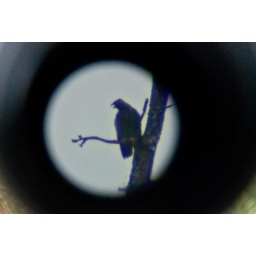
golden eagle voicing his concern over a Bald Eagle that he was just sitting with